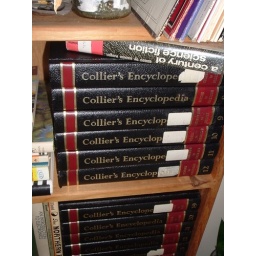
Collier's Encyclopedia, 1987, 24 volumes bound in black with red and gold trim.